Sinosauropteryx

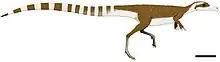
Restoration of "Sinosauropteryx" illustrating colouration as suggested by the study of preserved melanosomes of "Huadanosaurus" and the colour pattern inferred from specimens of "Sinosauropteryx"

"Sinosauropteryx" was the first non-avian dinosaur to have its life colouration described by scientists based on physical evidence. Some fossils of "Sinosauropteryx" show an alternation of lighter and darker bands preserved on the tail. Chen and colleagues initially interpreted this banding pattern as an artifact of the splitting between the main slab and counter slab in which the original specimen was preserved. However, Longrich suggested in his 2002 presentation for the Society of Vertebrate Paleontology that these specimens actually preserve remnants of the colouration pattern the animal would have exhibited in life. He argued that the dark, banded areas on the tail were too evenly spaced to have been caused by random separation of the fossil slabs, and that they represent fossilized pigments present in the feathers. Additionally, rather than an artifact of preservation or decomposition, the presence of dark feathers along only the top of the body may also reflect the colour pattern in life, indicating that "Sinosauropteryx prima" was countershaded with dark colouration on its back and lighter colouration on its underside, with bands or stripes on the tail for camouflage.